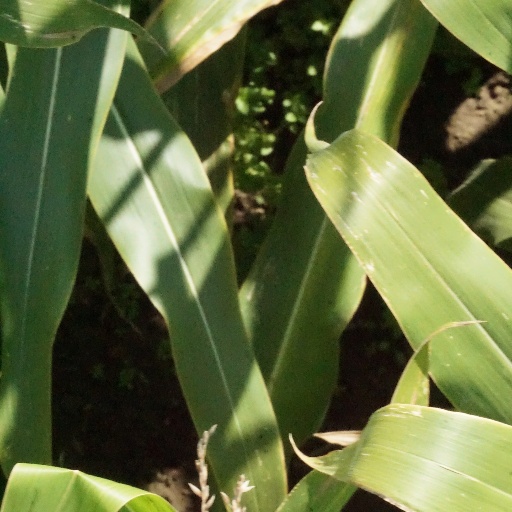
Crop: maize; corn